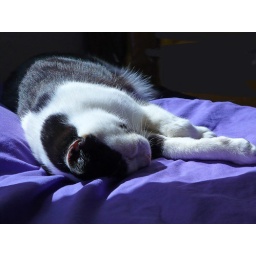
Uno sleeping in the sunshine coming thru the window onto the bed, Tuesday August 4th, 2009